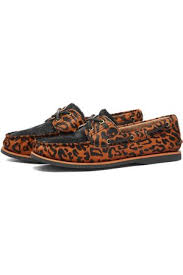
Label: Boat